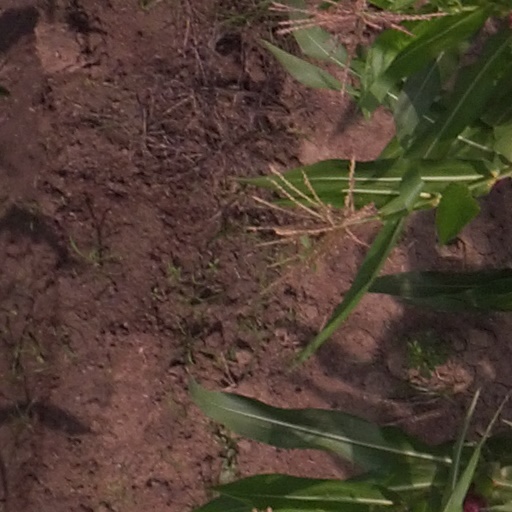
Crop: maize; corn